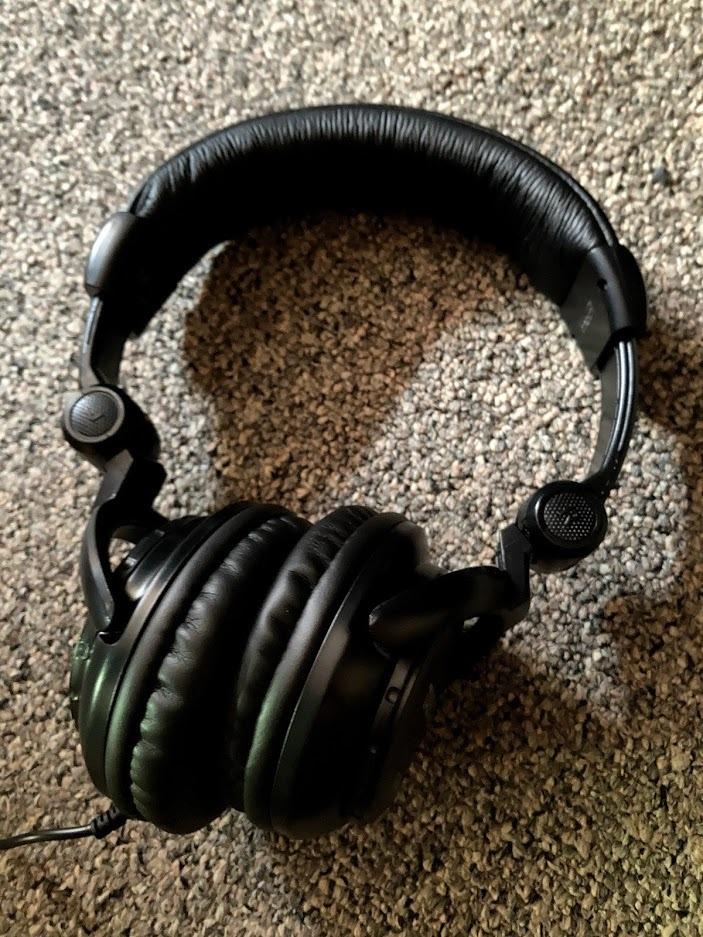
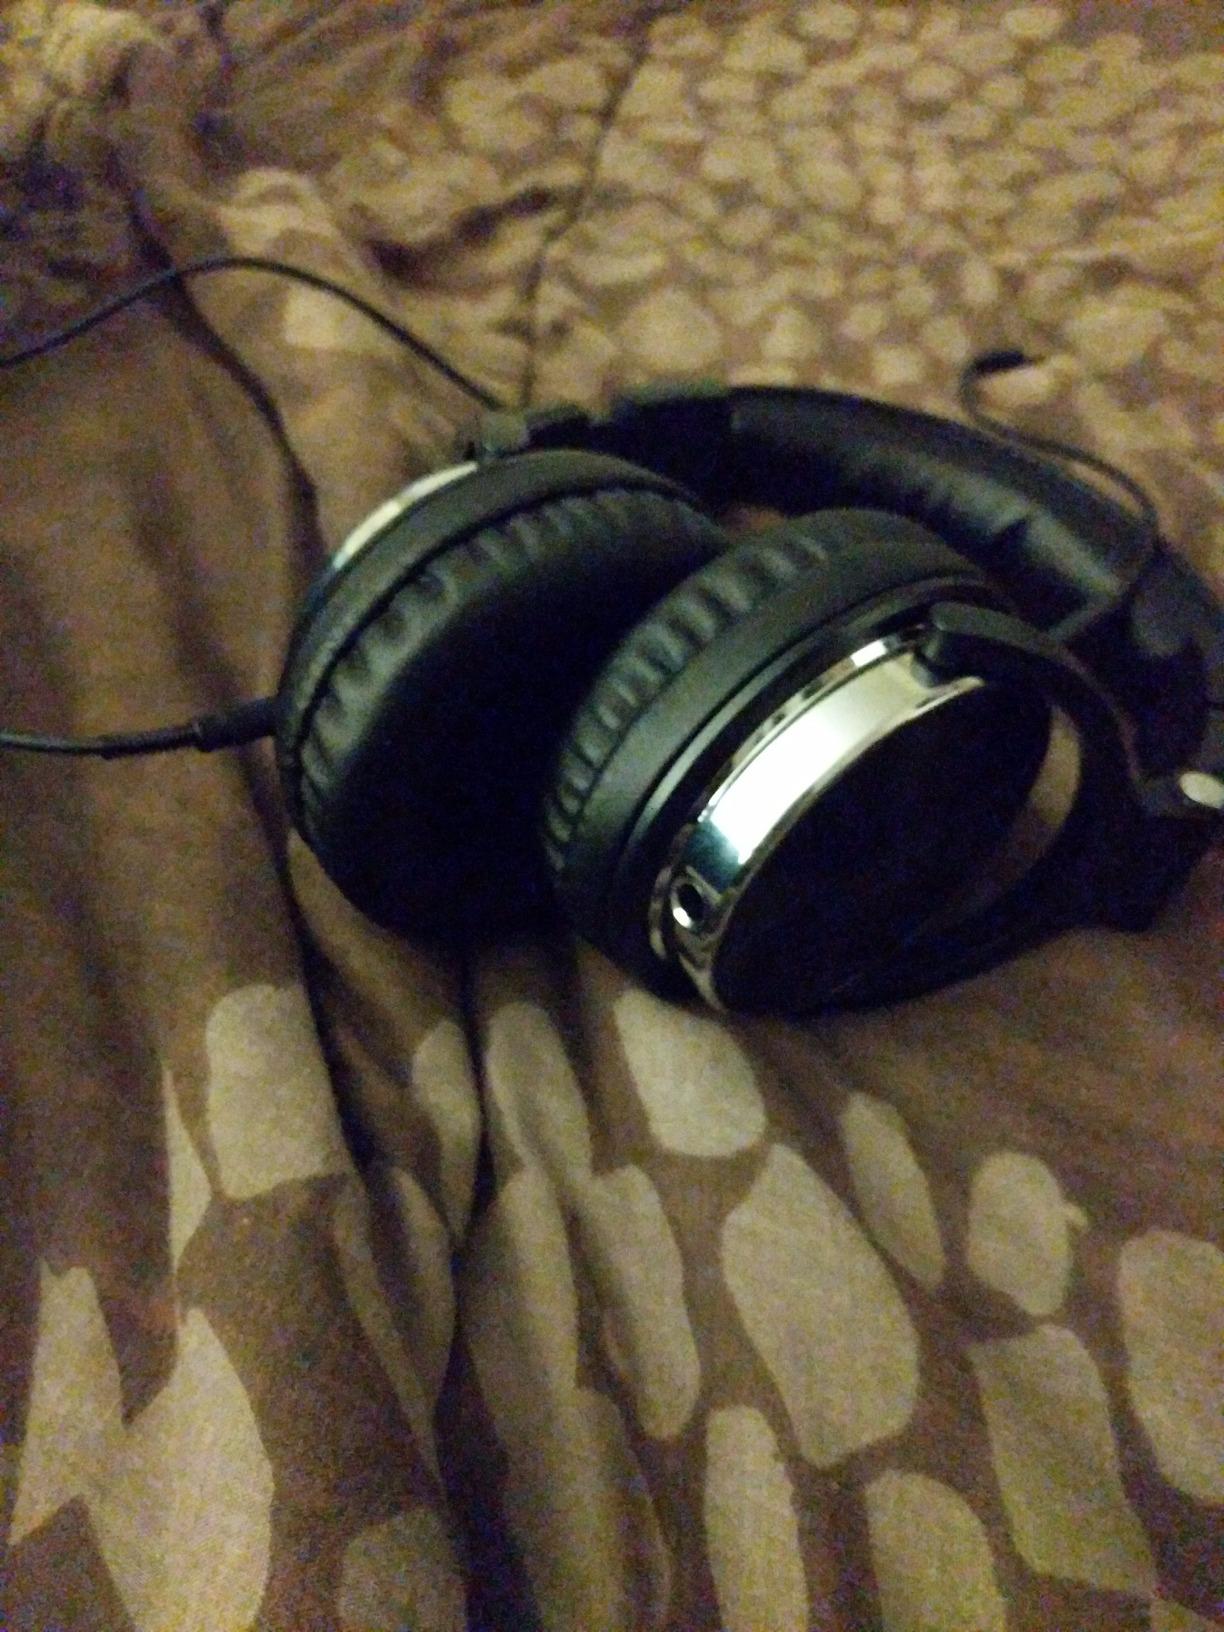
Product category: headphones
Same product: no